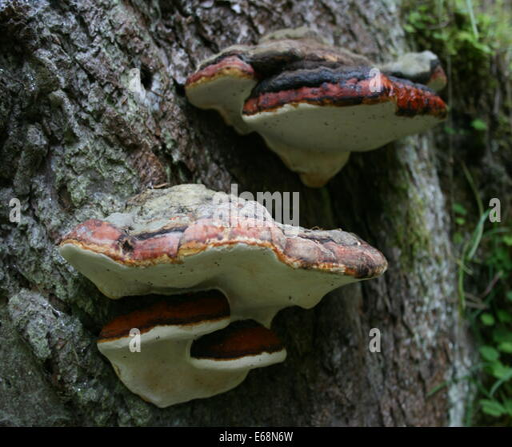
group of biological kingdom growing on a tree